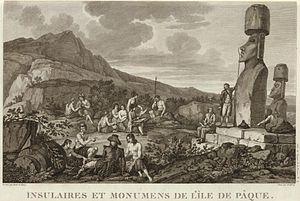
Population de l'île de Pâques et statues Moai lors de la visite de l'expédition La Pérouse en 1786.
L’expédition de La Pérouse est une expédition « de découverte » commandée à partir de 1785 par Jean-François de La Pérouse, et sous l'impulsion du roi de France Louis XVI, dans le but d'effectuer une exploration de l'océan Pacifique dans la lignée de James Cook voire d'effectuer une circumnavigation du globe. Les navires de l'expédition, La Boussole et L'Astrolabe, s'échouèrent à Vanikoro ce qui mit un terme à l'expédition en 1788. Des survivants s'installèrent temporairement sur place avant de disparaître.